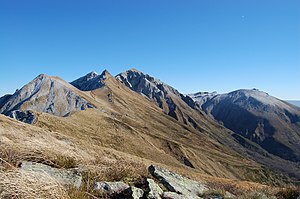
Auvergne / Geografi og miljø / Natur / Parc naturel régional des Volcans d'Auvergne
Auvergne var en fransk region indtil 1. januar 2016, hvor den blev slået sammen med Rhône-Alpes, for at danne den nye region Auvergne-Rhône-Alpes. Den ligger i den centrale del af landet.